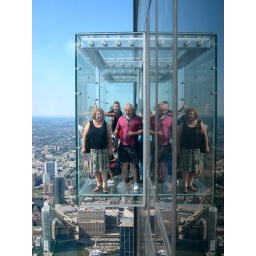
Bruce in the glass sky ledges on top of the Willis (nee Sears) Tower